Polish–Russian War (1609–1618)

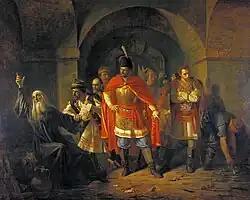
Patriarch Hermogenes refuses to sign a letter condemning anti-Polish actions, painting by Pavel Chistyakov

In the meantime, Żółkiewski and the second False Dmitriy, formerly reluctant allies, began to part ways. The second False Dmitry had lost much of his influence over the Polish court, and Żółkiewski would eventually try to drive Dmitry from the capital. Żółkiewski soon began manoeuvring for a tsar of Polish origin, particularly the 15-year-old Prince Władysław. The boyars had offered the throne to Władysław at least twice, in the hopes of having the liberal Polish–Lithuanian Commonwealth end the despotic rule of their current tsars. Through Żółkiewski's work, the pro-Polish factions among the boyars (composed of knyazes Fyodor Mstislavsky, Vasily Galitzine, Fyodor Sheremetev, Daniil Mezetsky and diaks Vasily Telepnyov, and Tomiło Łagowski) gained dominance and once again a majority of the boyars said that they would support Władysław for the throne, if he converted to Orthodoxy and if the Polish–Lithuanian Commonwealth returned the fortresses that they had captured in the war.